Sporus

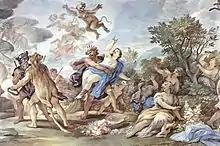
"The Rape of Proserpina", by Luca Giordano

Nero's wife, Poppaea Sabina, died in 65 AD. This was supposedly in childbirth, although it was later rumored Nero kicked her to death. At the beginning of 66 AD, Nero married Statilia Messalina. Later that year or in 67 AD, he married Sporus, who was said to bear a remarkable resemblance to Poppaea.